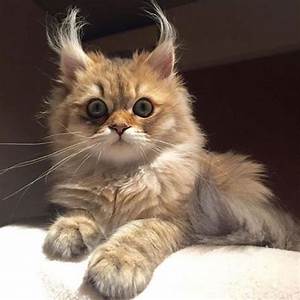
Label: gatto